Naan Avalai Sandhitha Pothu

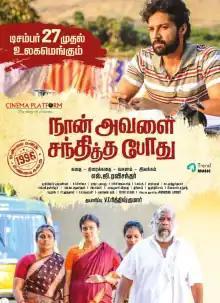
Theatrical release poster

Naan Avalai Sandhitha Pothu is a 2019 Indian Tamil-language drama film written and directed by L. G. Ravichandran. The film features Santhosh Prathap and Chandini Tamilarasan in the leading roles. The film began production in early 2016 and was released on 27 December 2019.